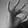
ASL letter: F